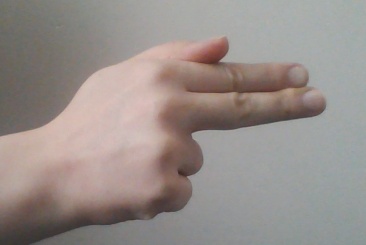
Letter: ghain